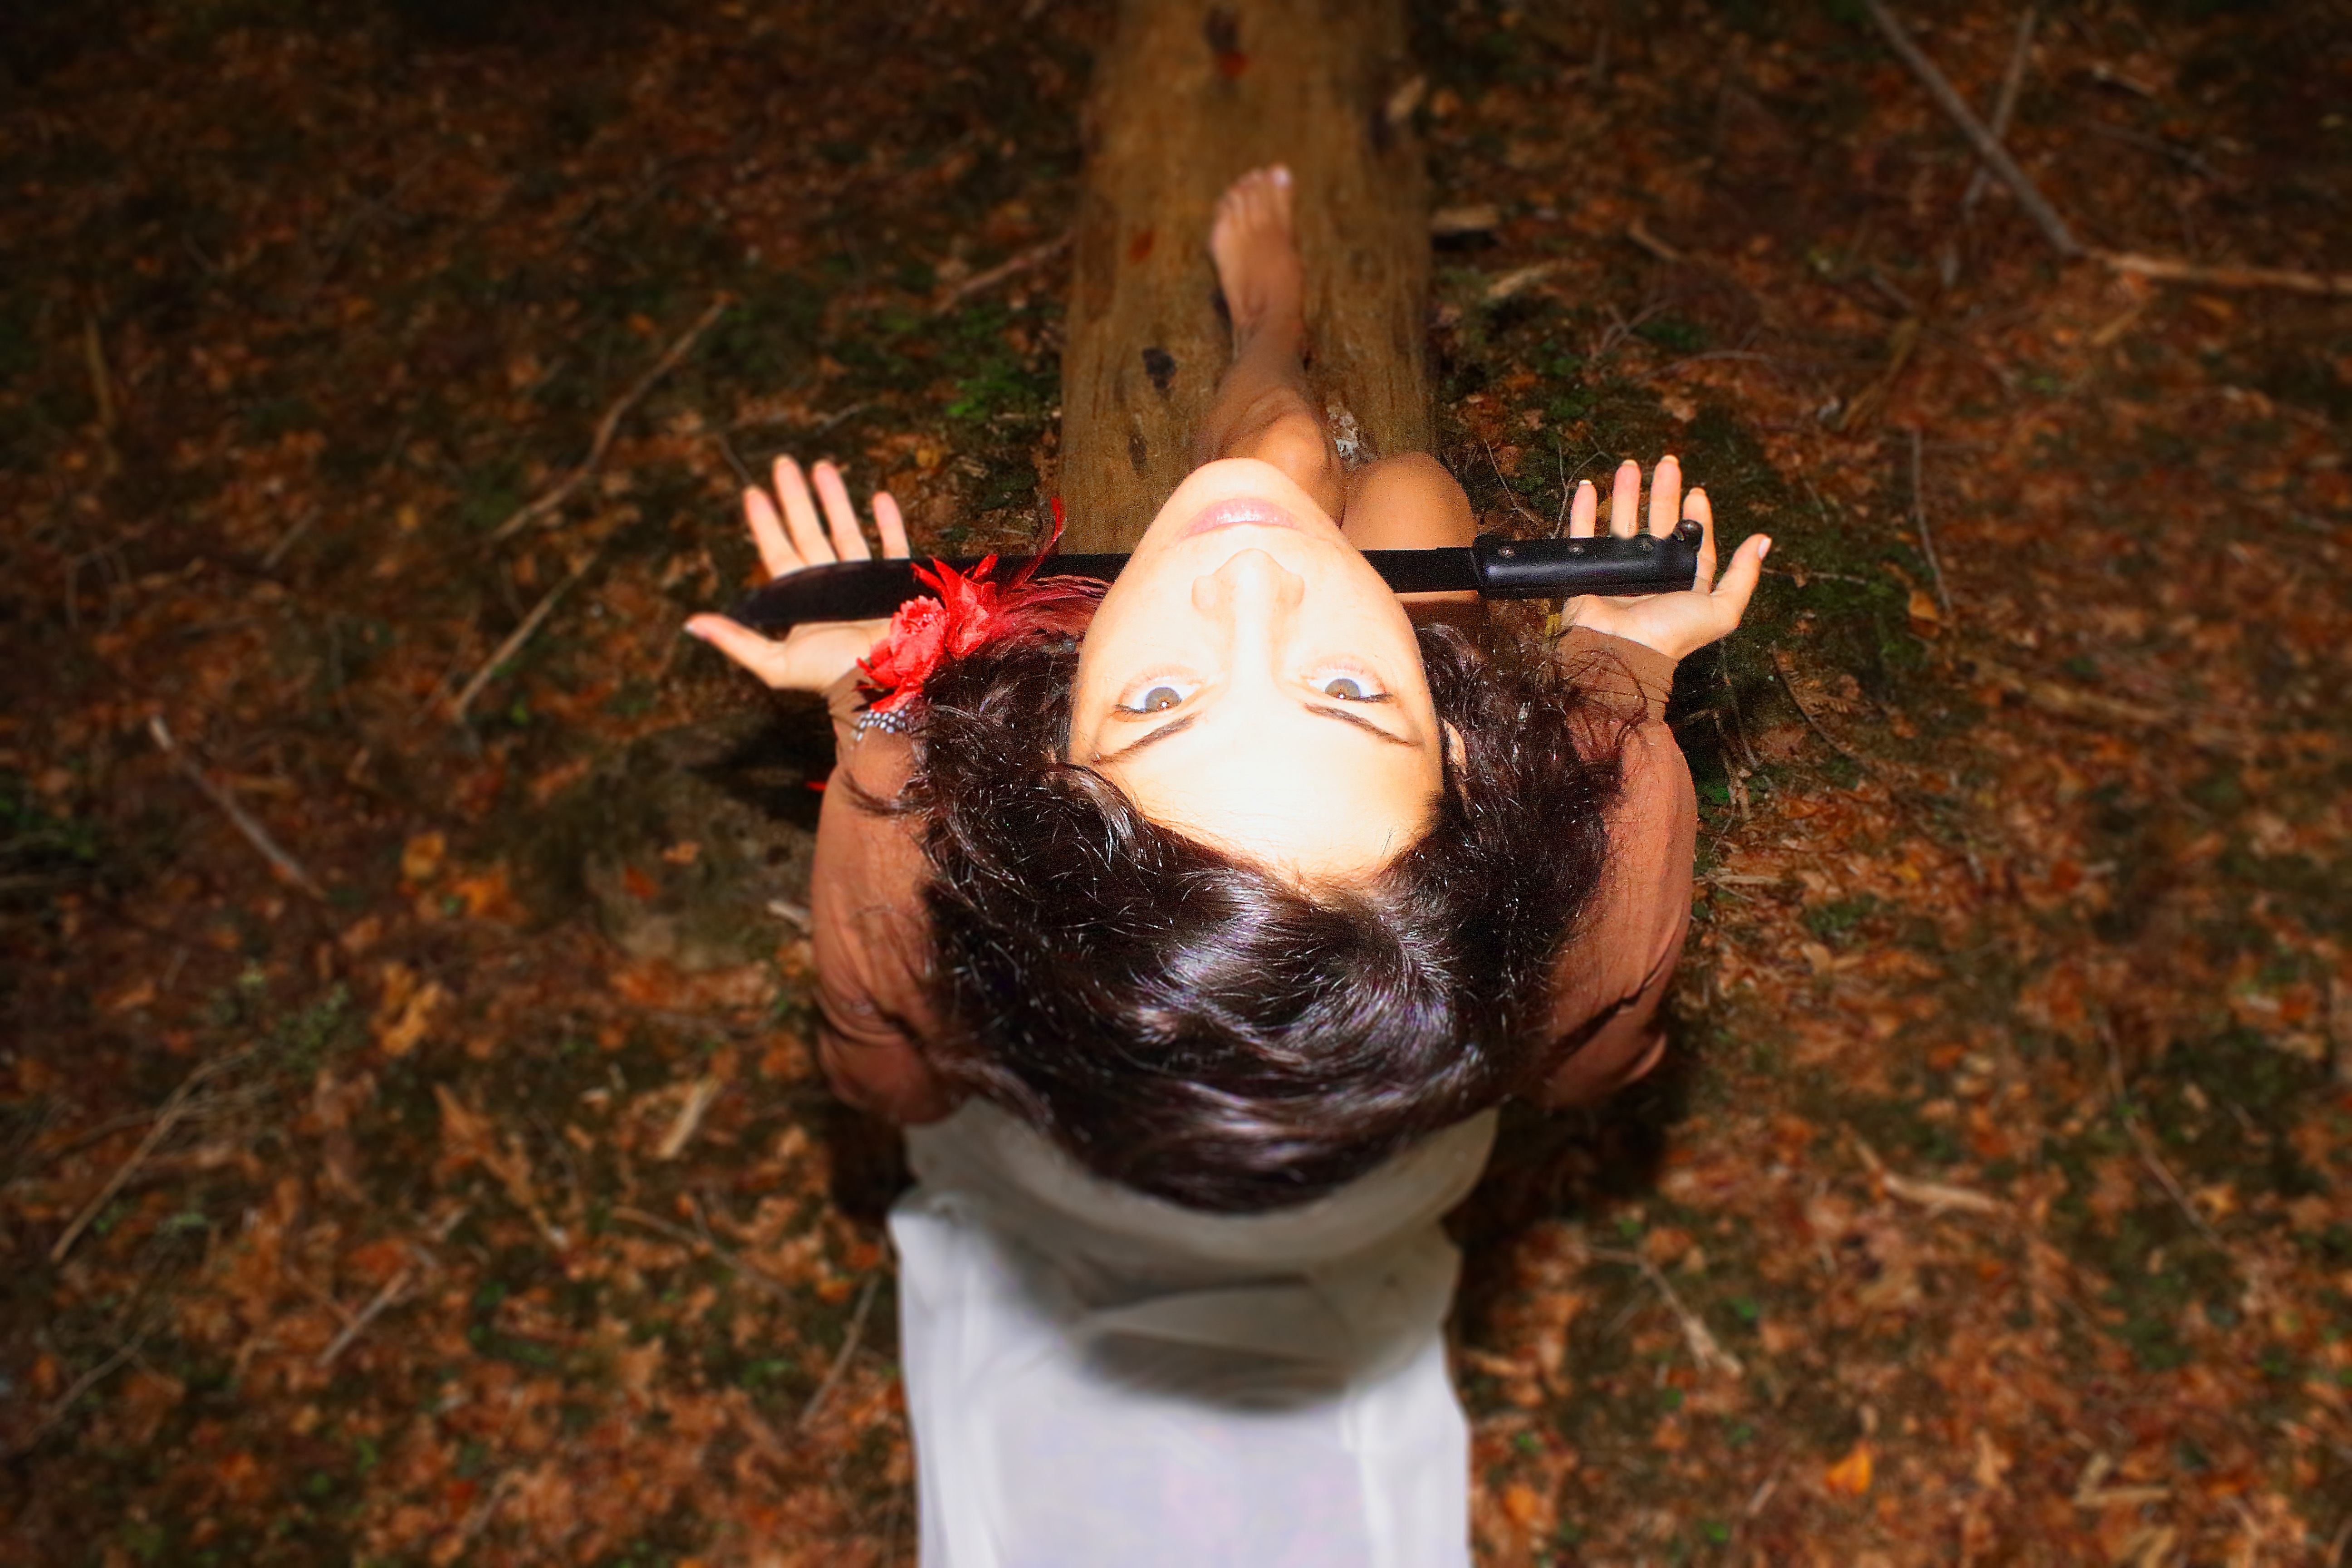
hand, nature, forest, girl, clothing, knife, fear, terror, costume, out of focus, terrifying